Schulze method

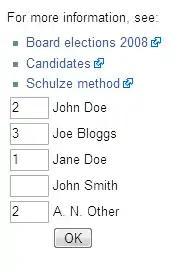
Sample ballot for Wikimedia's Board of Trustees elections

The Schulze method is used by the city of Silla, Spain for all referendums. It is also used by the cities of Turin and San Donà di Piave in Italy and by the London Borough of Southwark through their use of the WeGovNow platform, which in turn uses the LiquidFeedback decision tool.